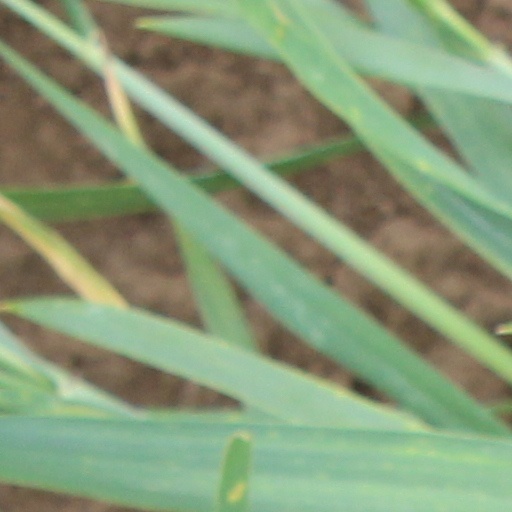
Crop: wheat